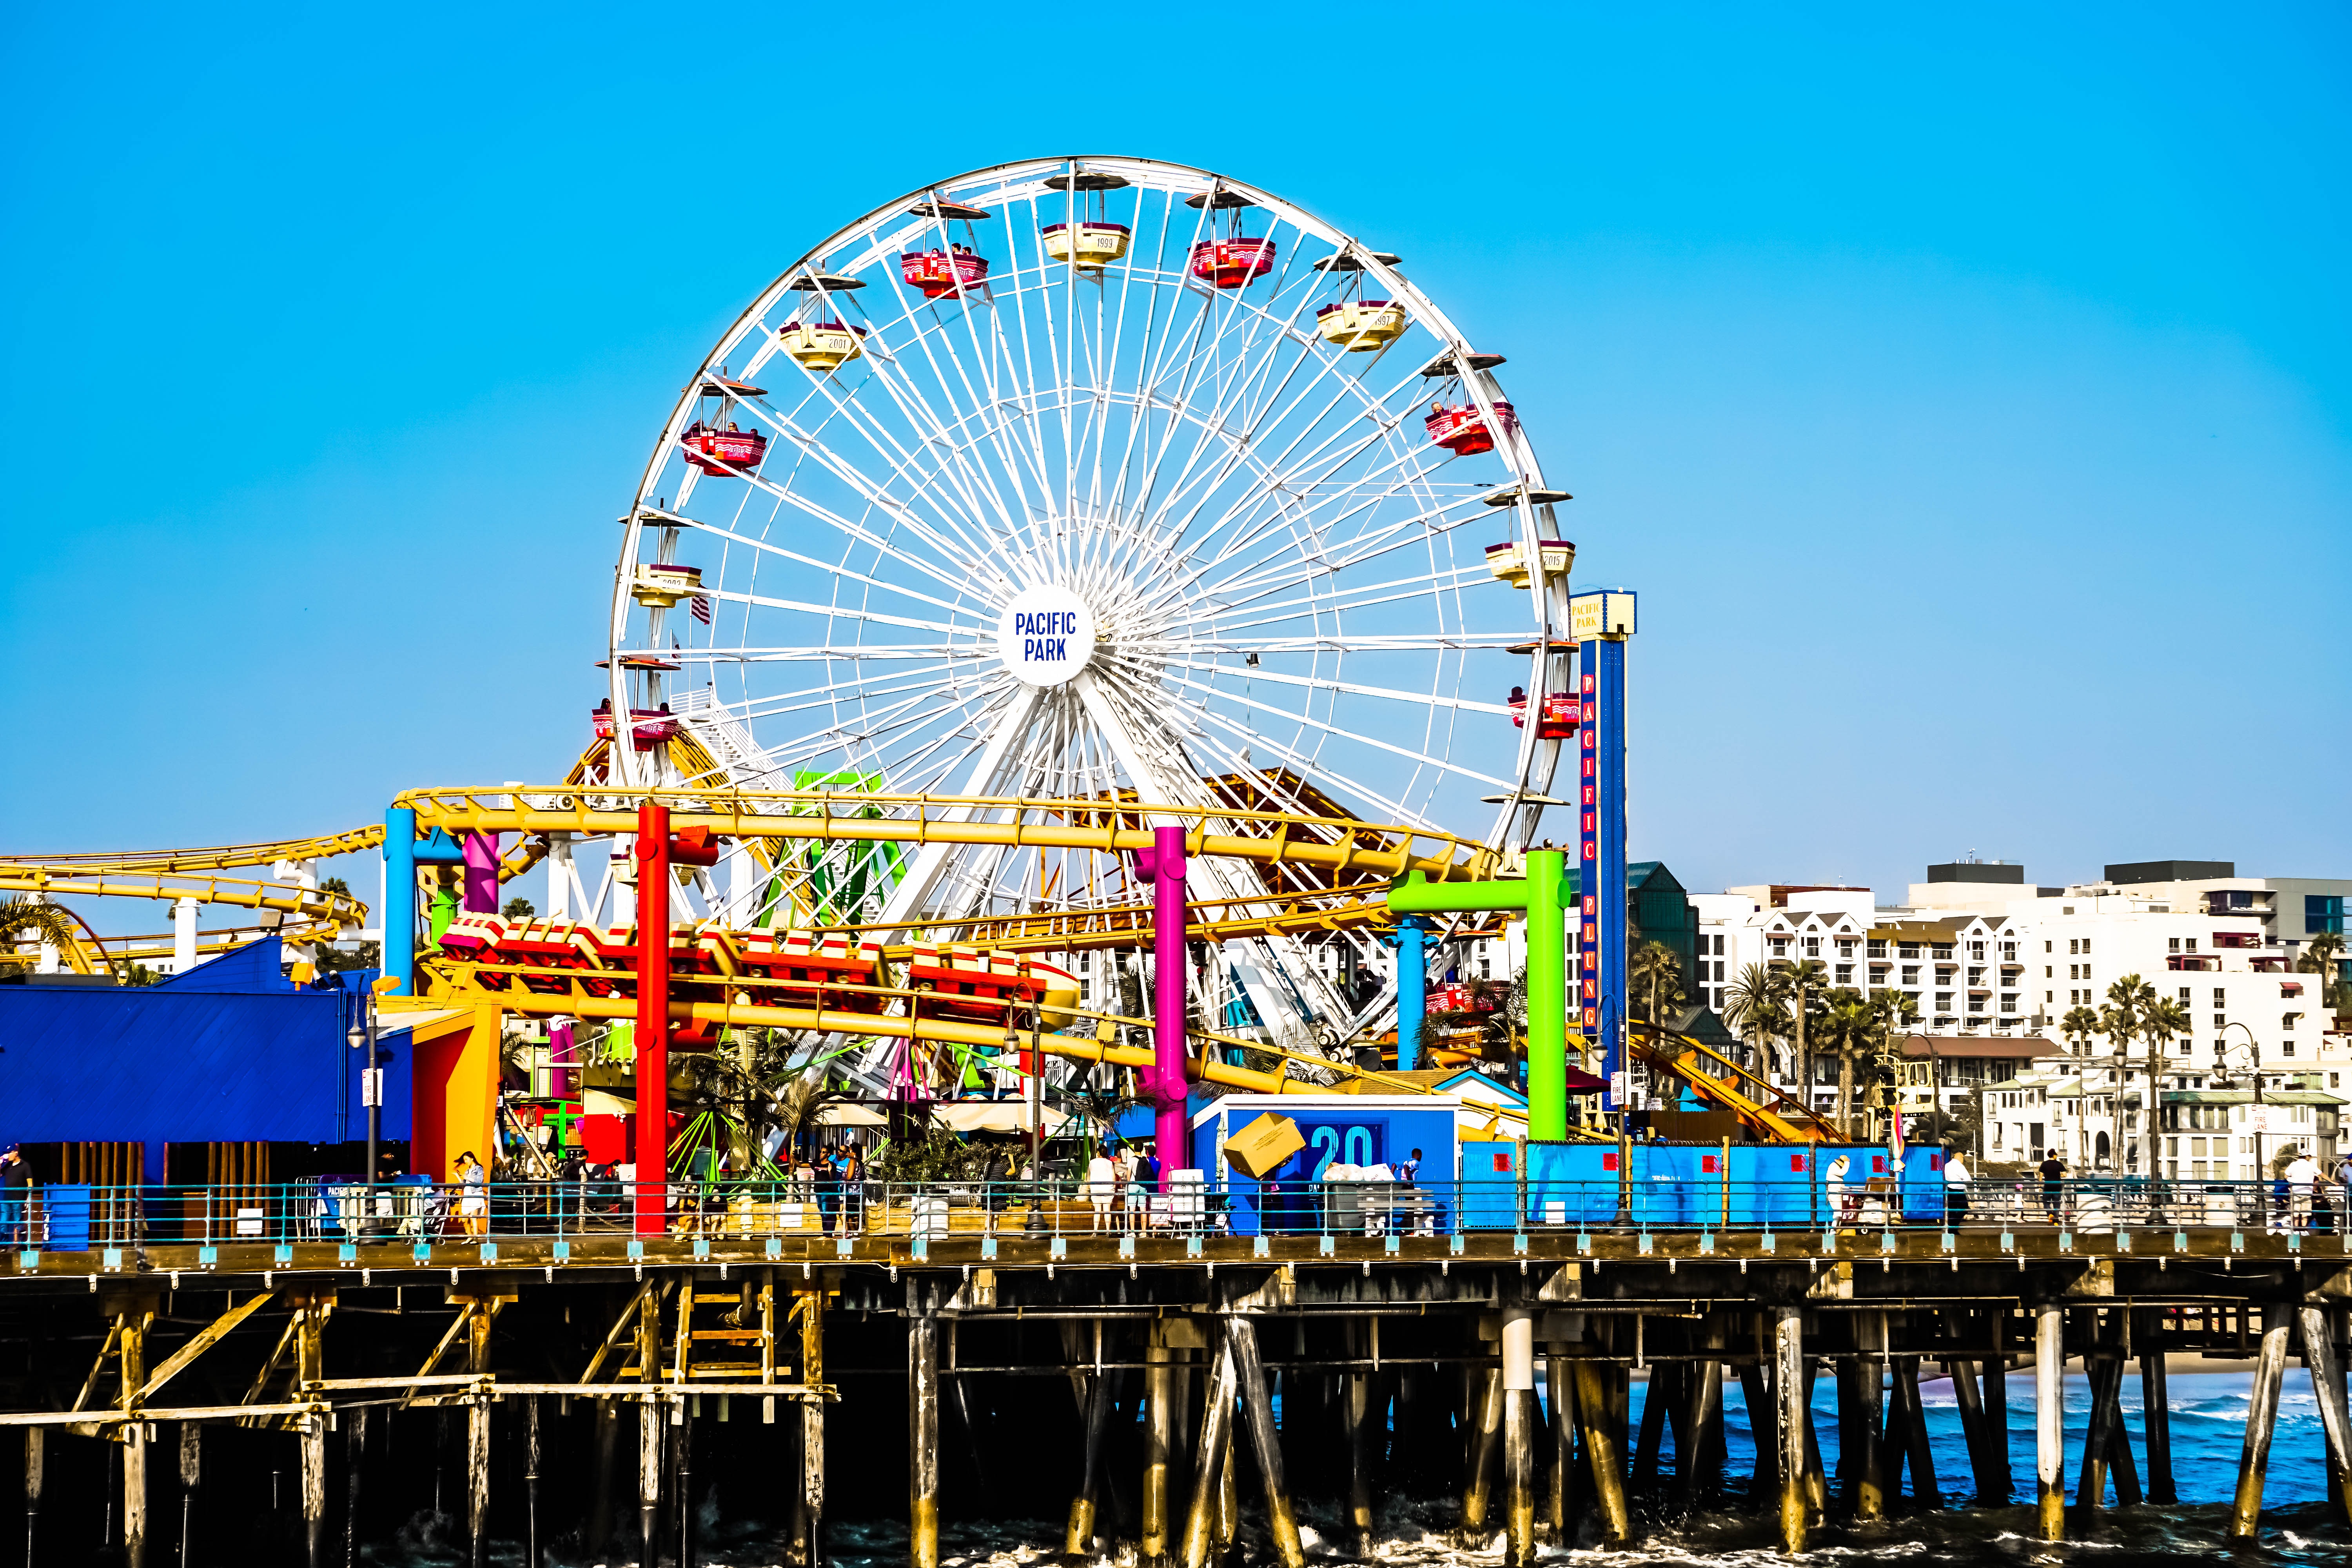
beach, water, sky, city, vacation, recreation, ferris wheel, amusement park, park, usa, landmark, tourism, leisure, california, roller coaster, tourist attraction, fair, metropolis, santa monica, santa monica pier, amusement ride